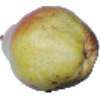
Label: Pear Williams 1